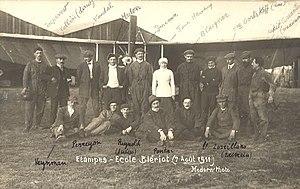
Jeanne Hervieux avec d'autres élèves de l'école Blériot en 1911
Jeanne Aline Herveux, plus connue sous le nom de Jane Herveu ou Herveux, née le 10 décembre 1885 à Paris 19ᵉ et morte le 16 janvier 1955 à Londres, est une sportive et aviatrice professionnelle française avant la Première Guerre mondiale.